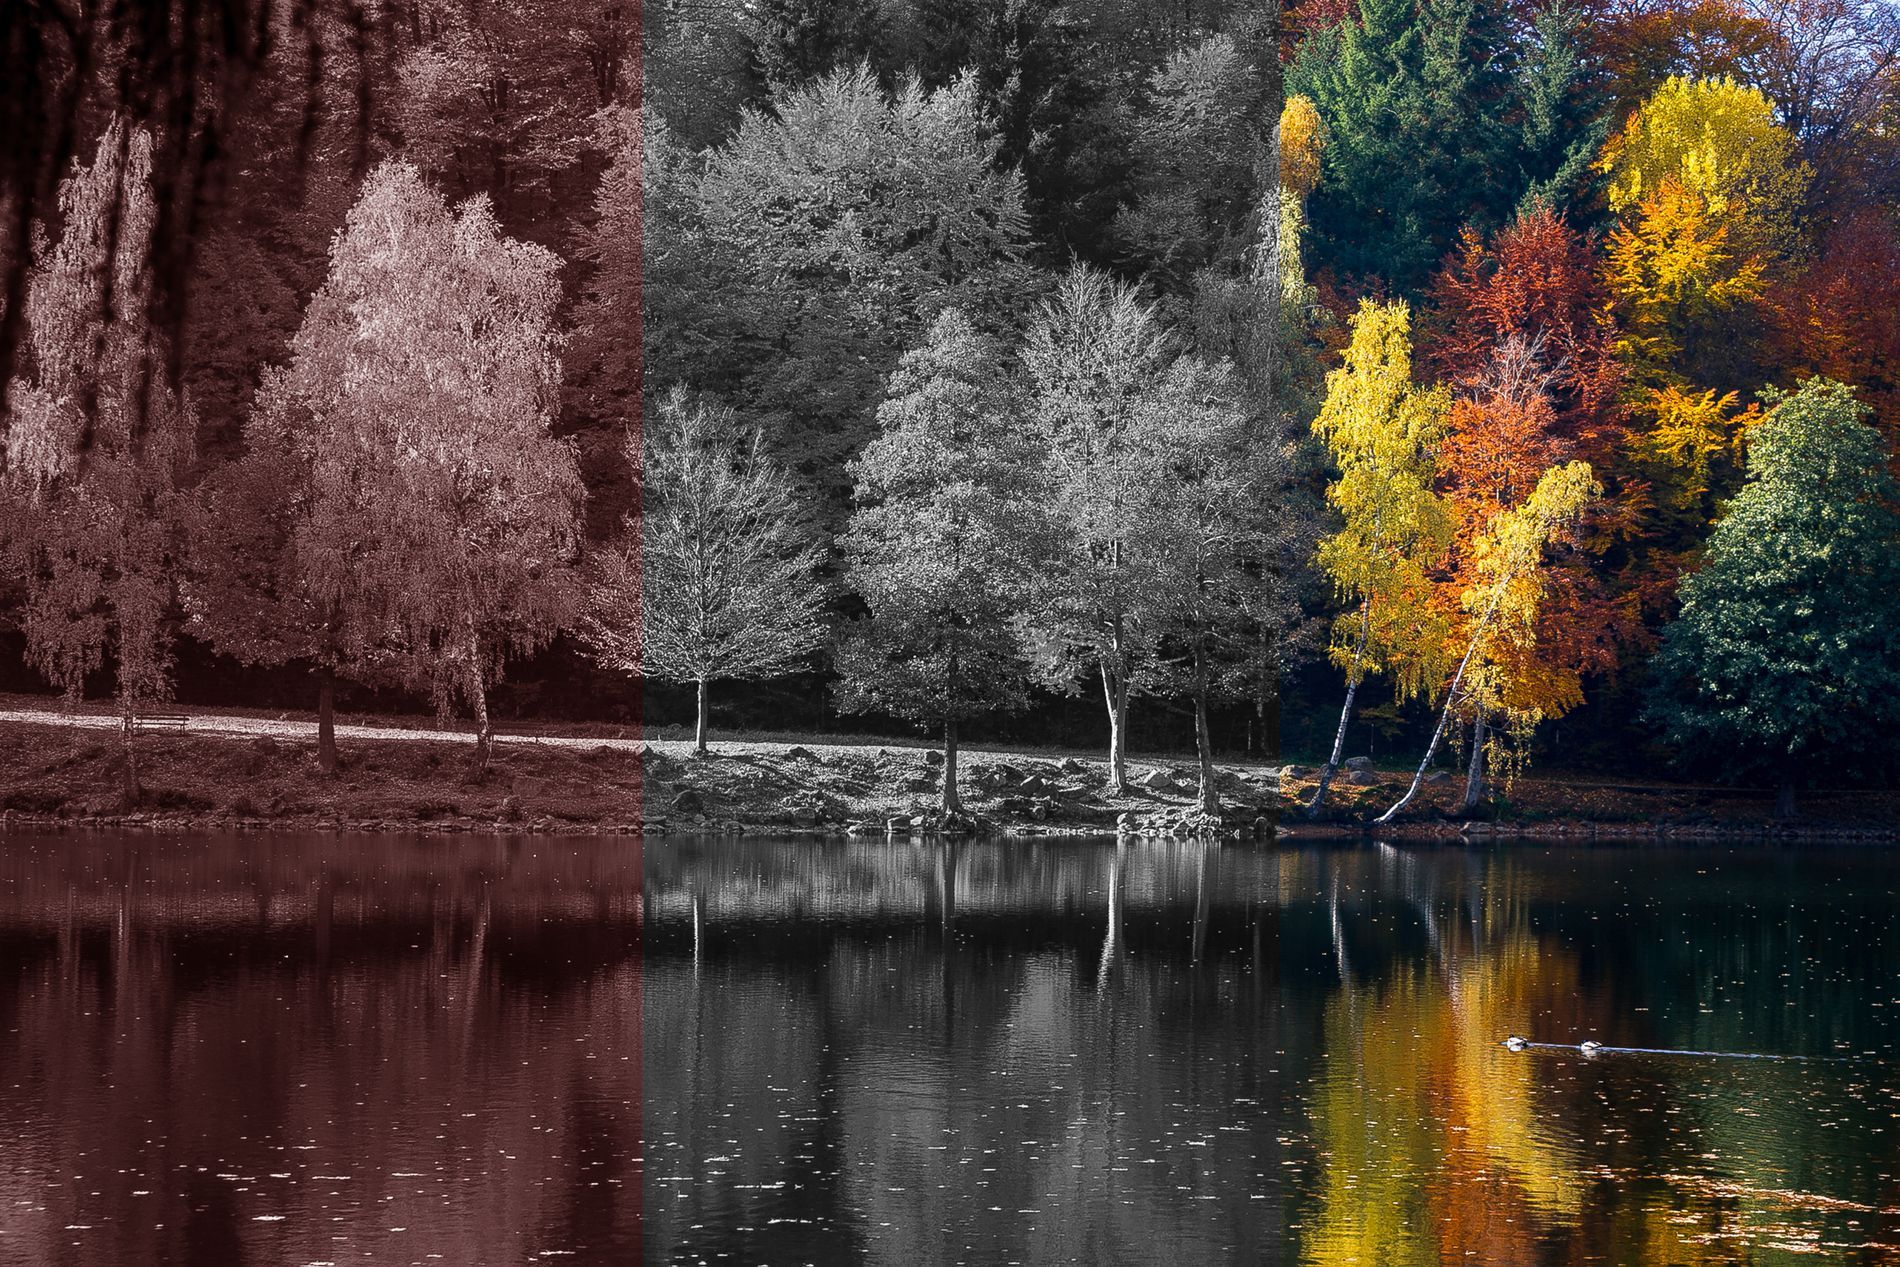
Nature in autumn
An image shows a forest landscape containing rows of trees alongside a lake, divided into three parts: the left part is brown, the middle part is black and white, while the right part is full of bright colors, showing vivid autumn leaves mirrored in the water of the lake.
A medium shot of a calm landscape of autumn shows a forest that contains a line of trees mirrored in the lake’s calm surface of water. The colorful trees are in three colors: black and white, brown, and yellow are displayed. The reflection of the lake creates a calm, beautiful, vivid scene of autumn. The mood is joyful.
Labels: Plant, Tree, Nature, Outdoors, Pond, Water, Fir, Vegetation, Scenery, Land, Lake, Woodland, Art, Maple, Landscape, Grove, Collage, Tree Trunk, Canal, Weather, Creek, Stream, Conifer, Swamp, forest, reflection
Camera: Canon Canon EOS 5D Mark III
Lens: EF70-200mm f/2.8L IS USM, Canon EF 70-200mm f/2.8L IS
Aperture: F5.6
Exposure: 1/500 sec
ISO: 400
Focal length: 73.0 mm